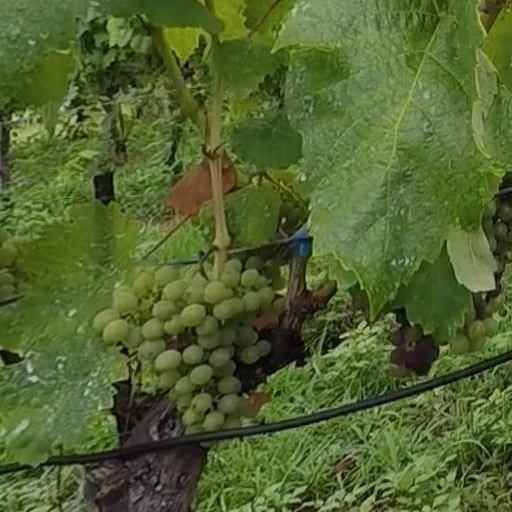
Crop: grape